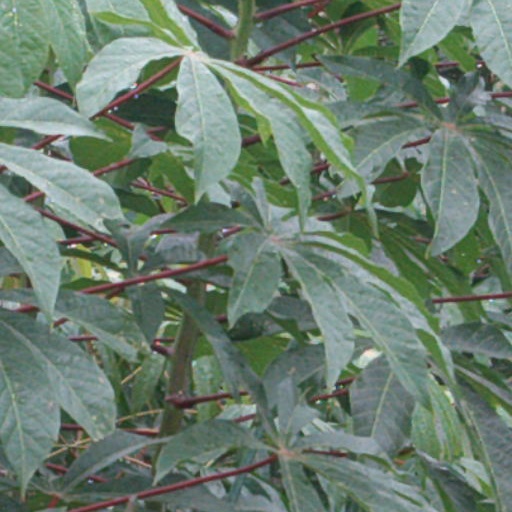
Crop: cassava